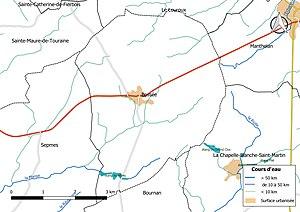
Carte du réseau hydrographique de la commune de fr:Bossée (France).
Bossée est une commune française du département d'Indre-et-Loire, en région Centre-